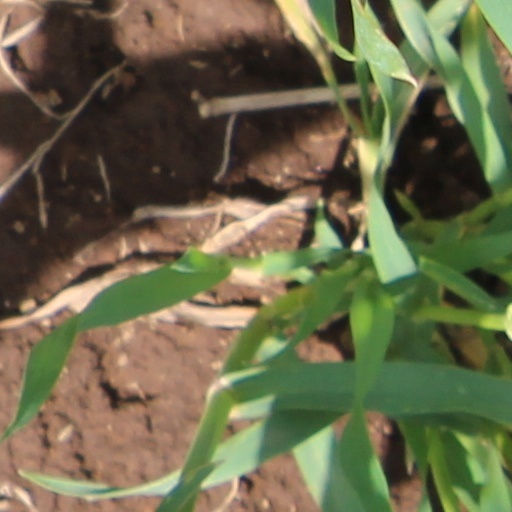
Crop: wheat